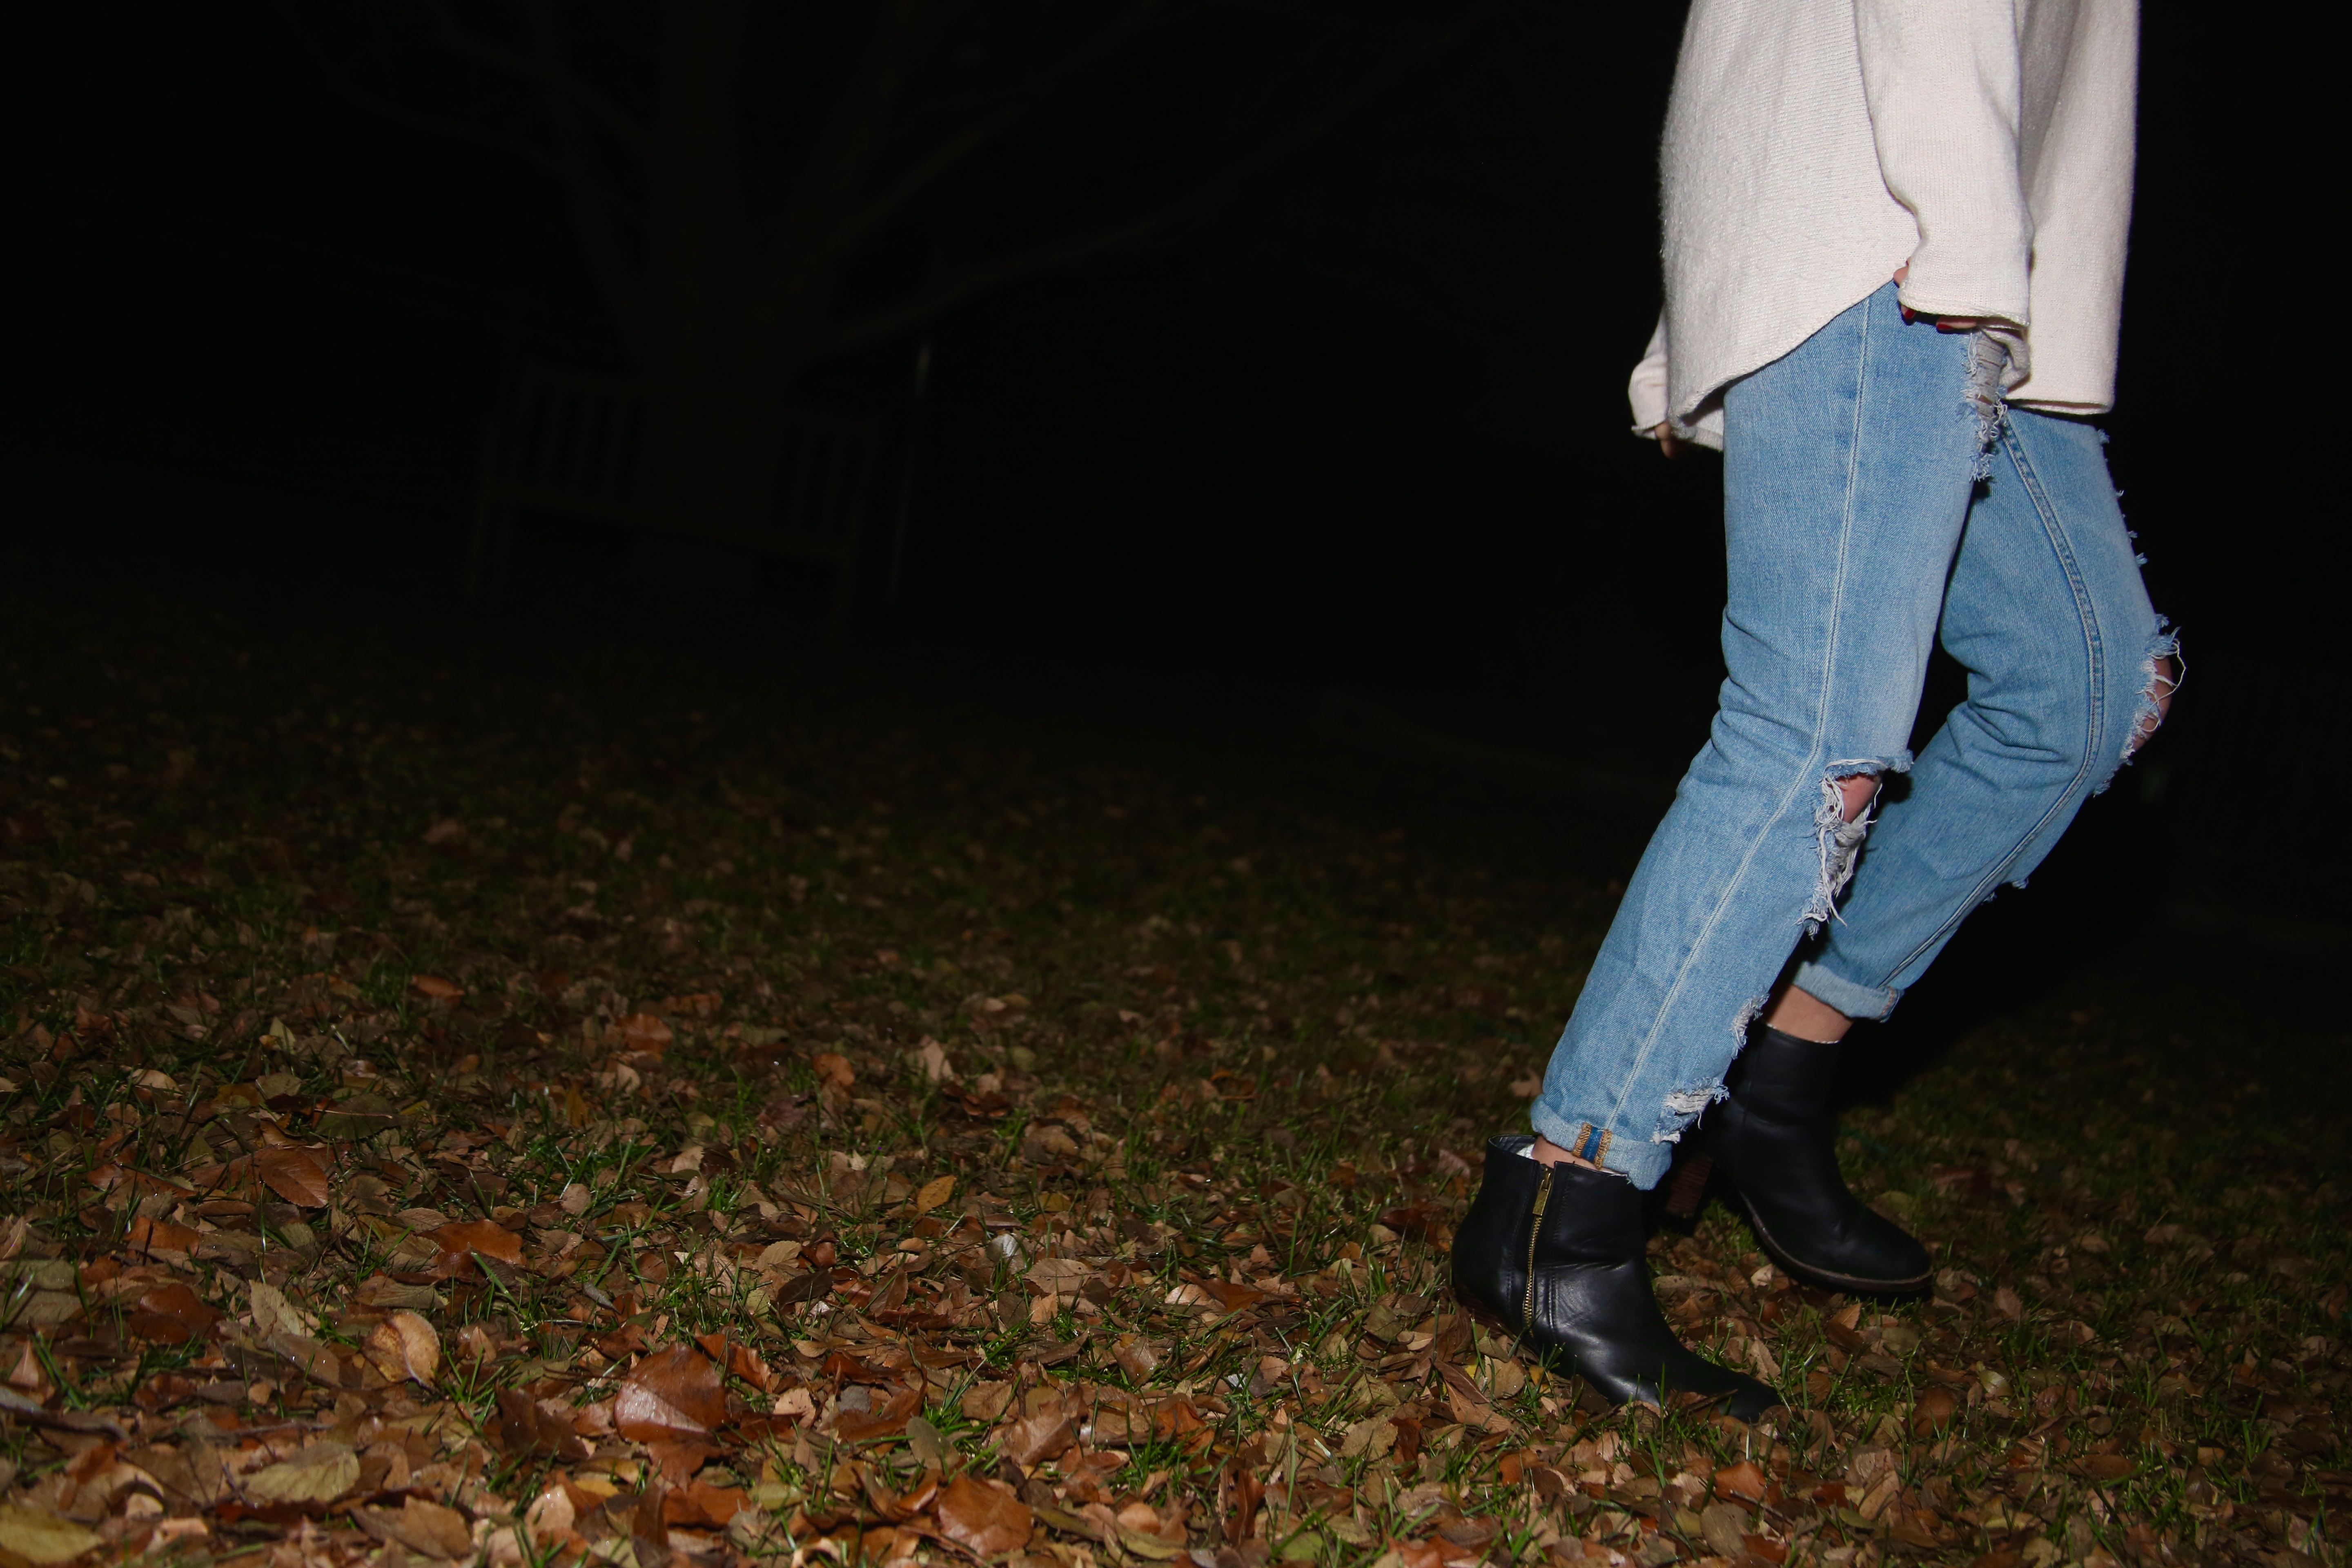
photography, sunlight, leaf, spring, autumn, darkness, season, footwear, human positions